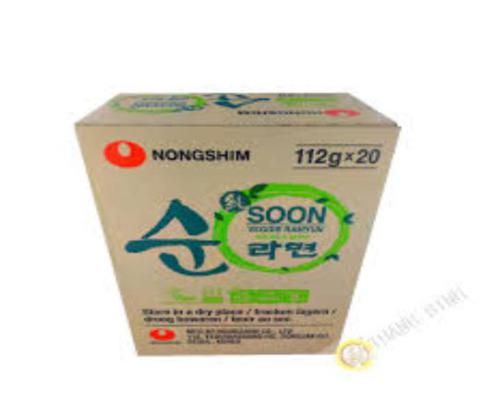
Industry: Food